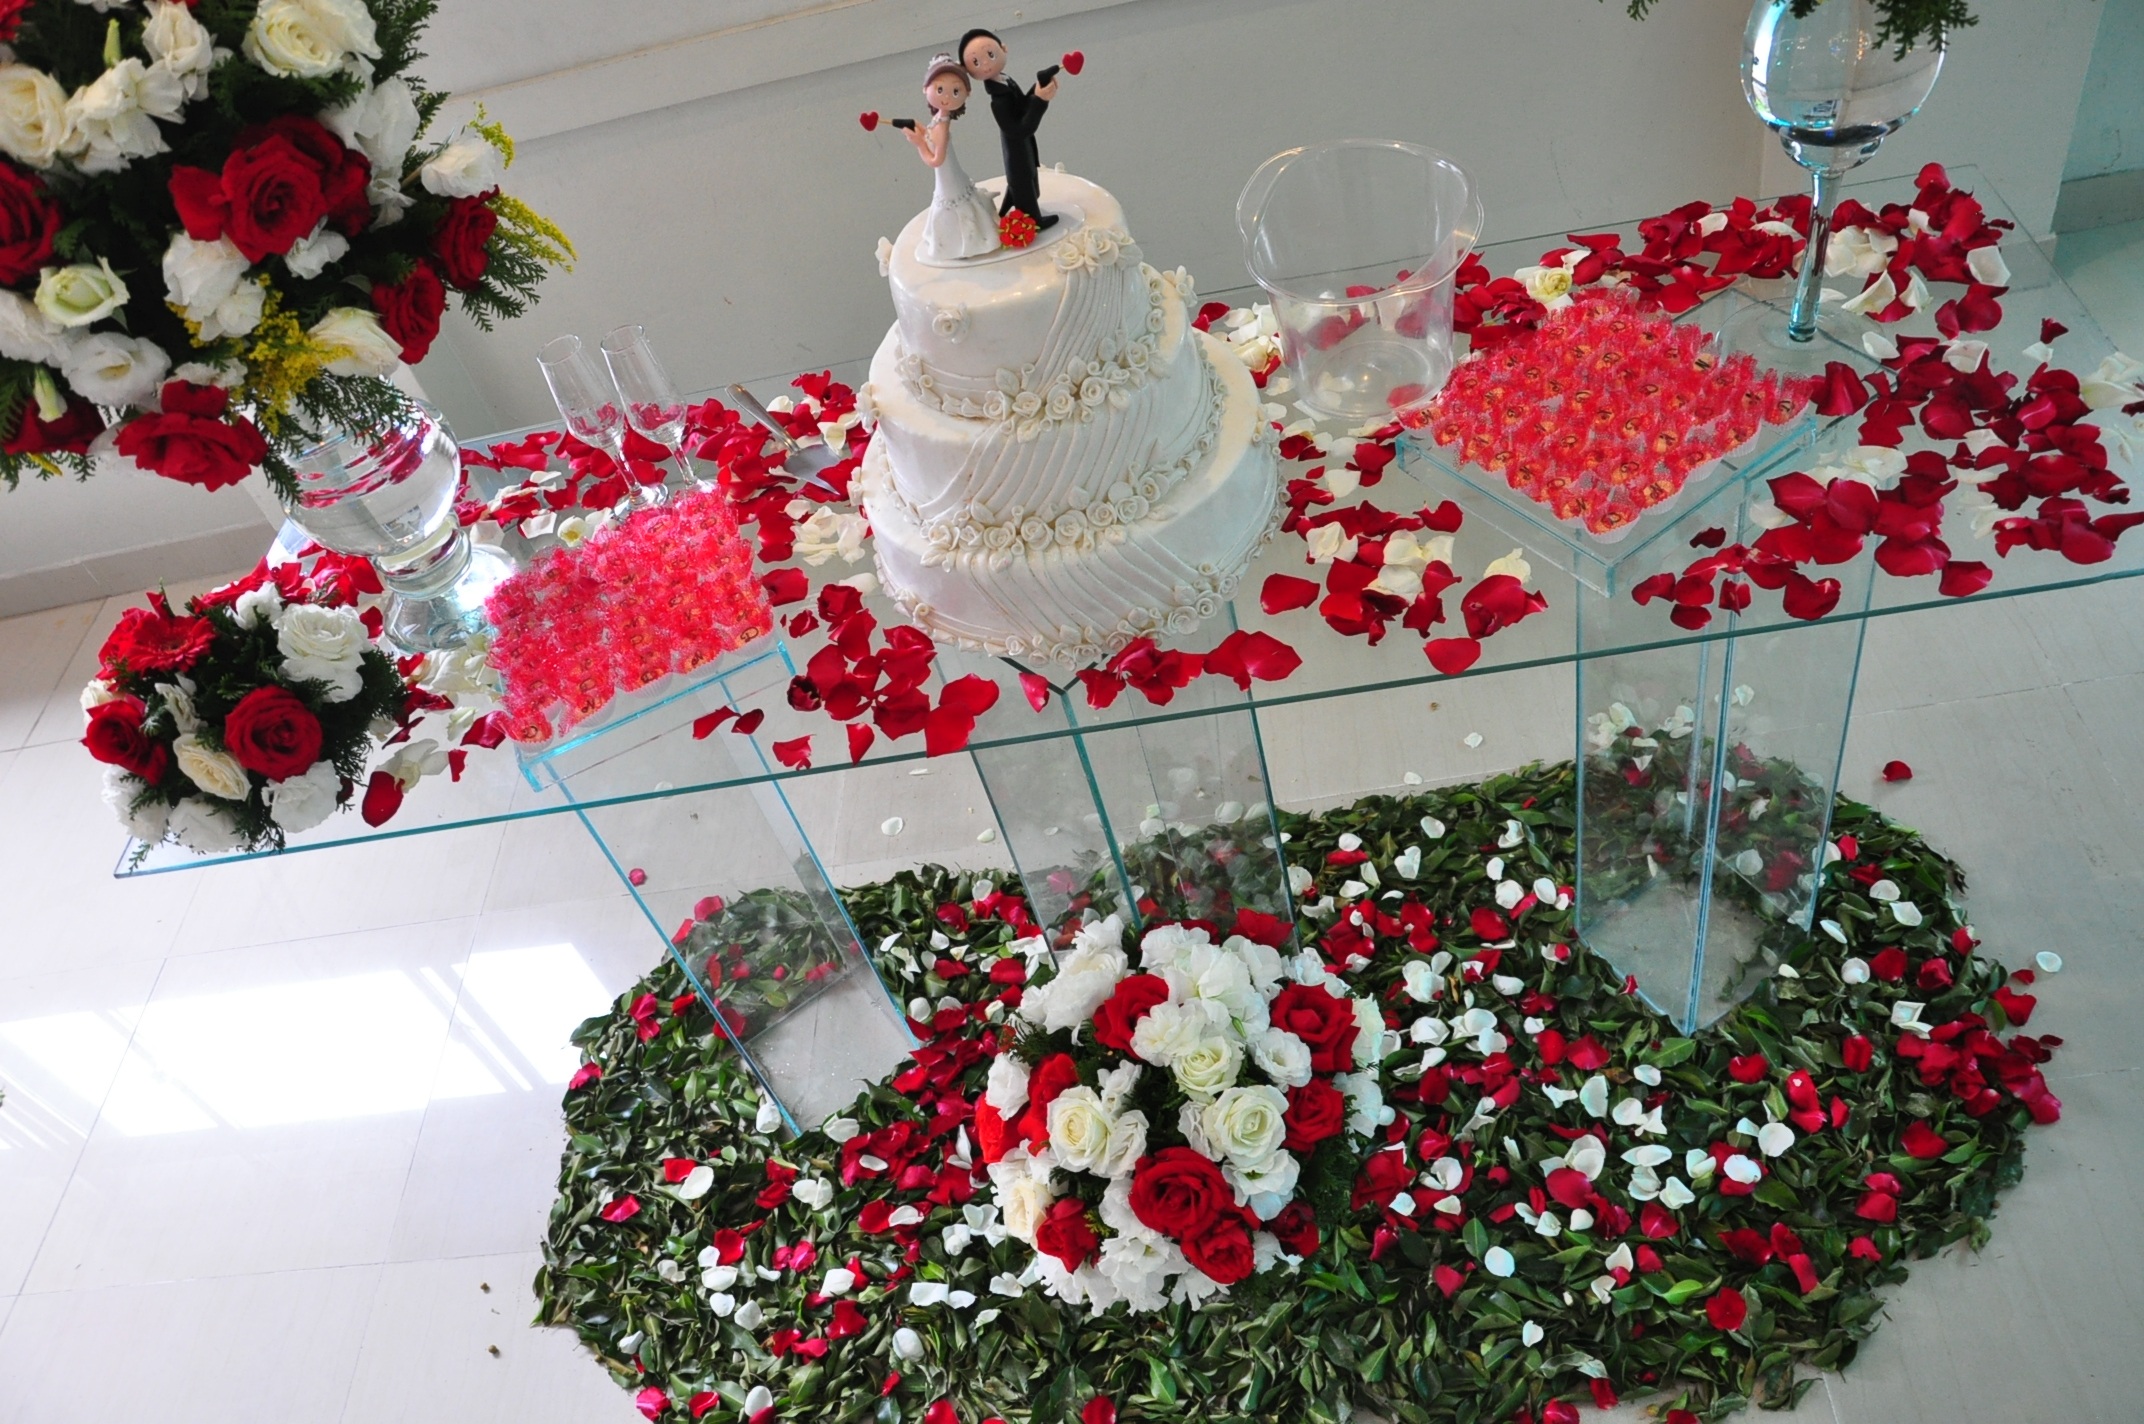
flower, petal, food, red, dessert, flowers, christmas decoration, petals, floristry, wedding cake, wedding decoration, floral design, cake decorating, centrepiece, flower arranging, decorated table